Little Stour

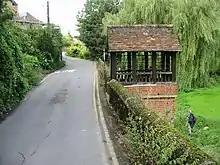

The Nailbourne flows from Lyminge, through the Elham Valley until it joins the Little Stour at Bekesbourne.